List of California State University, Los Angeles people

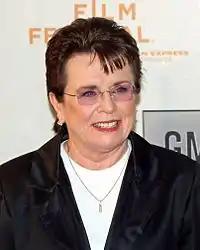
Billie Jean King, professional tennis player inducted into the International Tennis Hall of Fame in 1987

This page lists notable alumni and former students, faculty, and administrators of the California State University, Los Angeles.